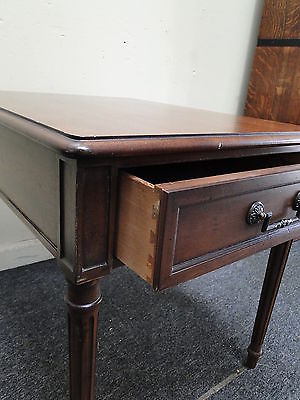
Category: table